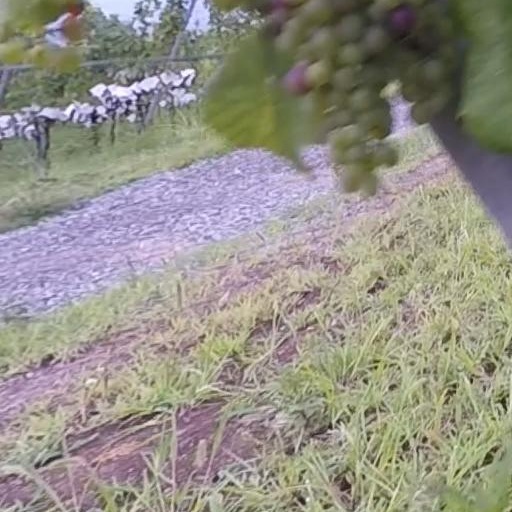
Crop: grape